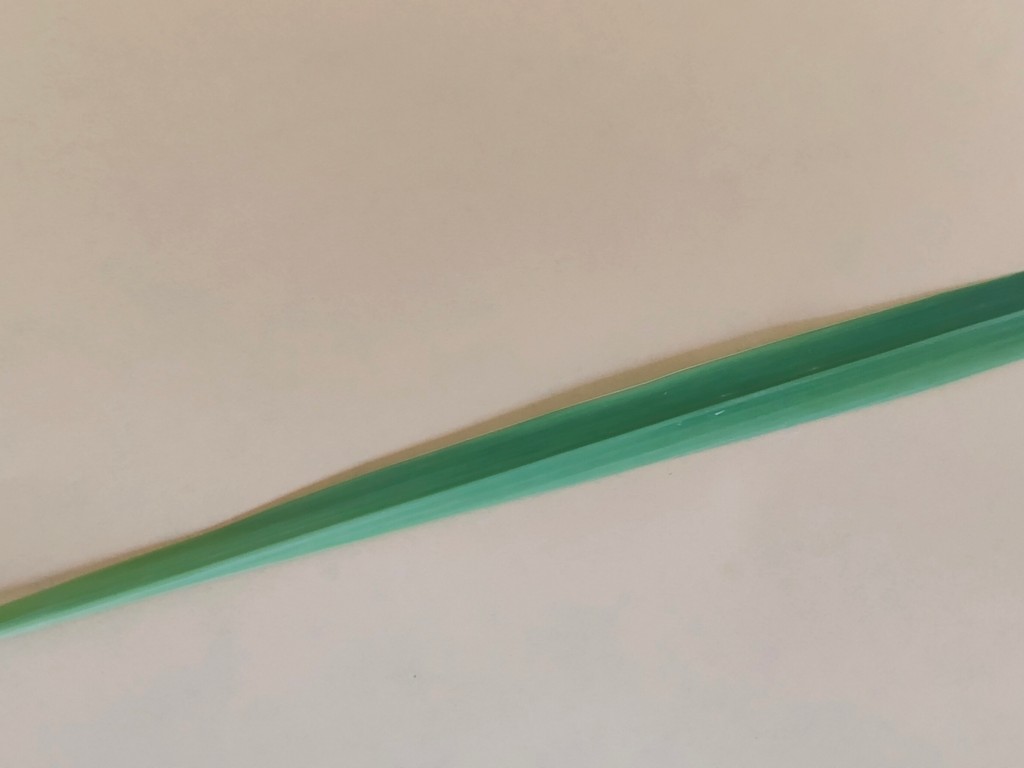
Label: Healthy